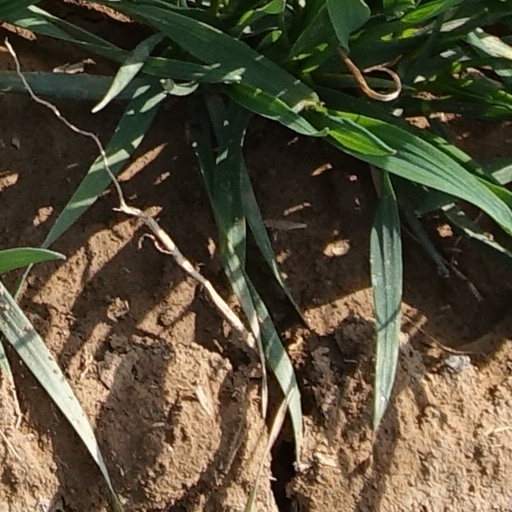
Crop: wheat